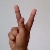
The image shows a hand gesture representing the letter 'K' in Indian Sign Language.